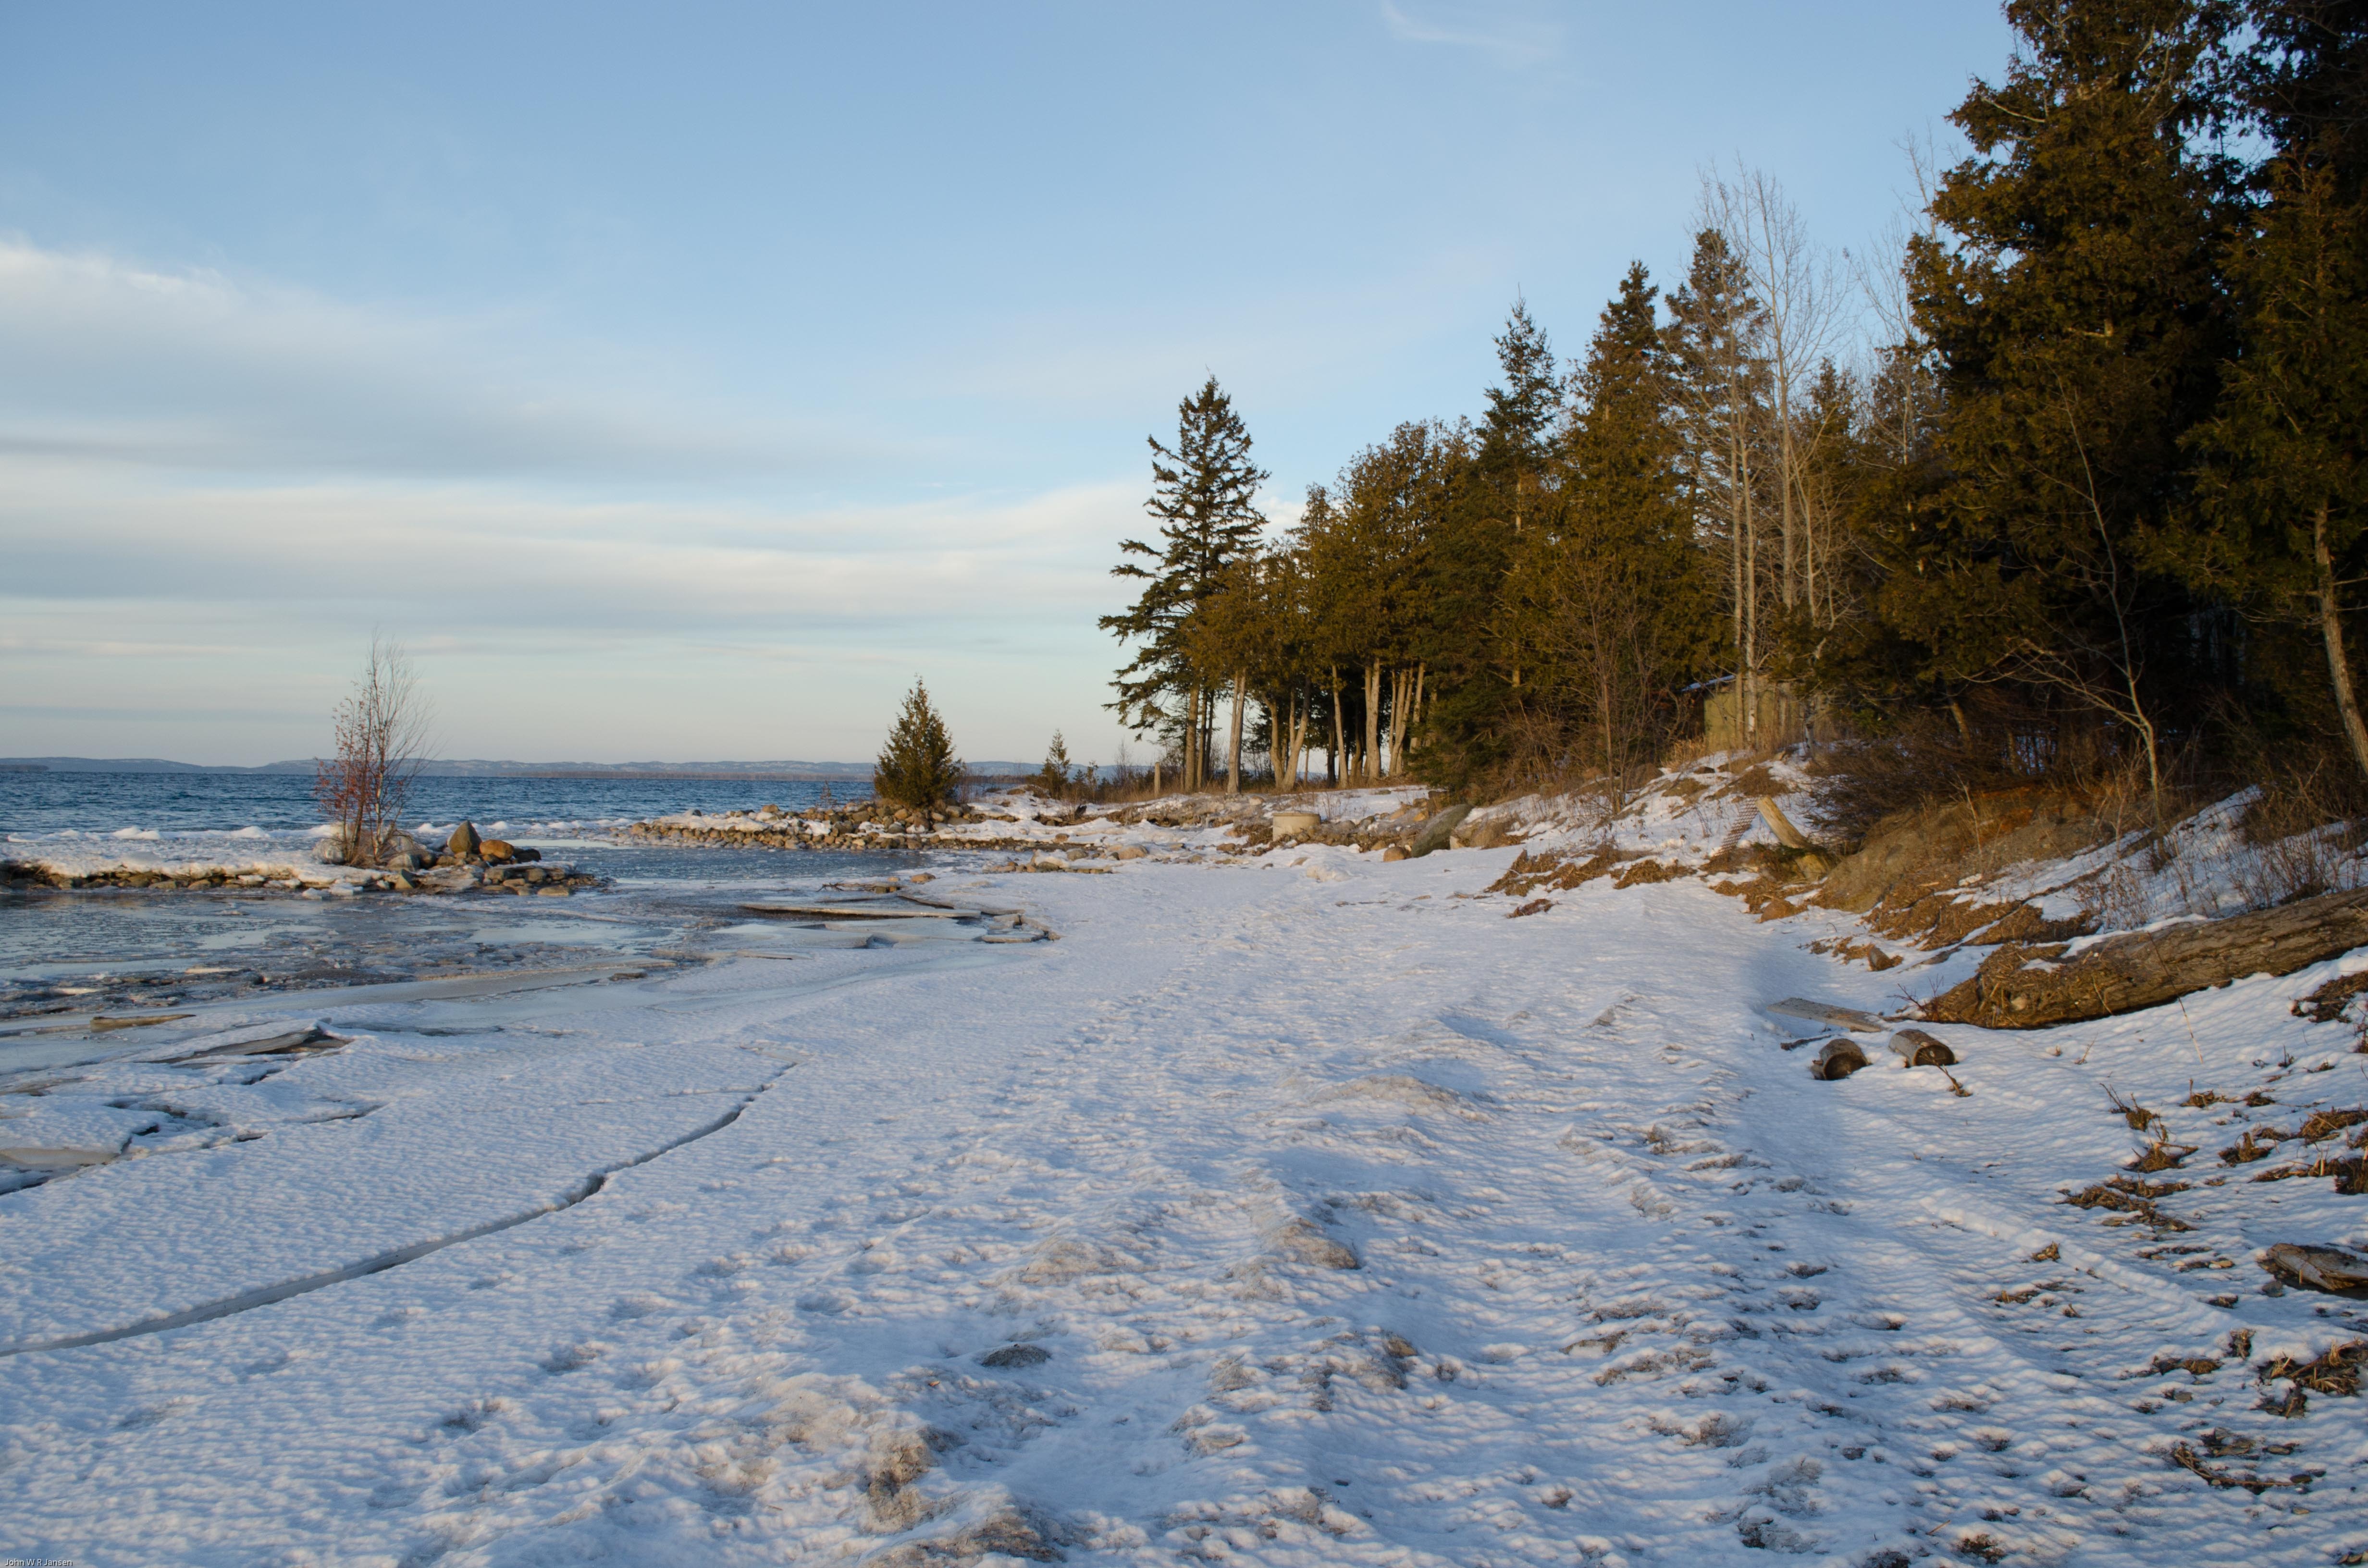
beach, landscape, tree, wilderness, mountain, snow, winter, morning, lake, frost, river, ice, weather, season, habitat, winter wonderland, natural environment, christmas 2016